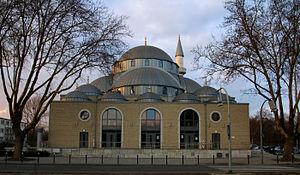
Cet article répertorie les mosquées en Allemagne par land, elle ne se veut pas exhaustive.